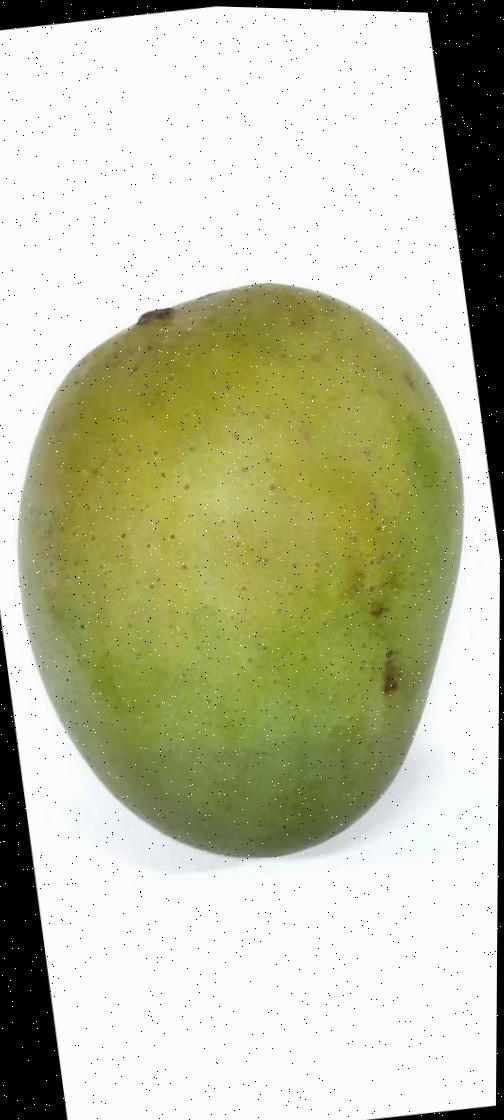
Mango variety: Langra